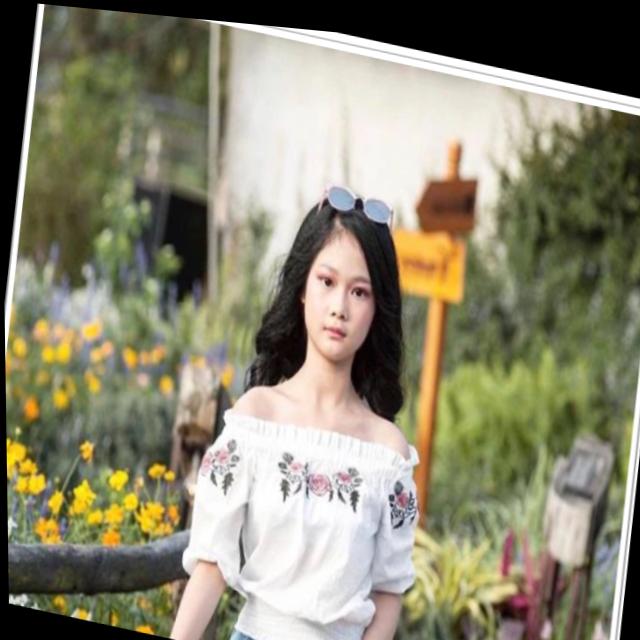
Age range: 13-20